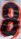
Number: 8